Nick Verreos

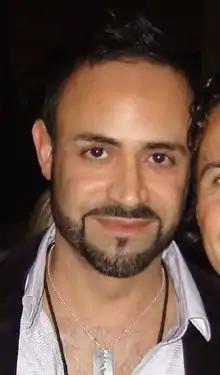
Verreos in 2006

Nick Verreos (born February 13, 1967, in St. Louis, Missouri) is an American fashion designer, fashion commentator, former "Project Runway" contestant, educator and author.